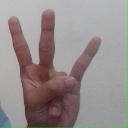
अक्षर: क्ष